Potato filling

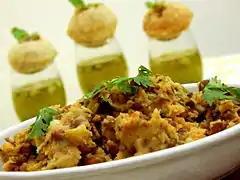
An example of potato filling

Potato filling is a Pennsylvania Dutch recipe combining mashed potatoes and bread, and either used as a stuffing or cooked separately as a casserole, sometimes in a pig stomach. Other ingredients used in its preparation may include butter, onion, parsley, eggs, milk, salt and pepper.